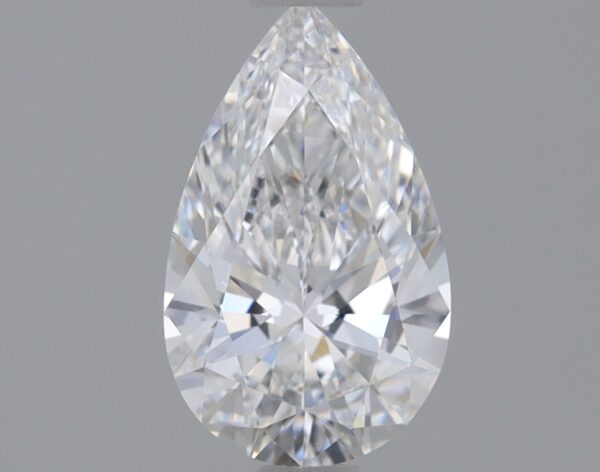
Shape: pear
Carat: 0.71
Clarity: VVS2
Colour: E
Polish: EX
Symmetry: EX
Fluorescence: NONE
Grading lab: IGI
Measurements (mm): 8.17 x 4.97 x 3.01